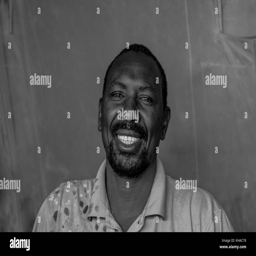
a portrait shot of a man laughing